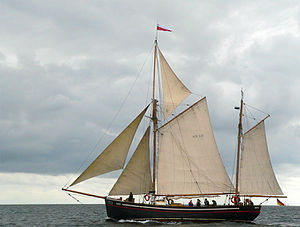
Hajkutter
Hajkutteren Hansine på Kieler Förde i 2013
Hajkutter er en dansk kuttertype, som vandt udbredelse fra omkring forrige århundrdeskifte. Det var en mindre kutter, omkring 40 brt, som blev anvendt til snurrevodsfiskeri. Den var ketchrigget, slank og velsejlende og havde efter datidens forhold en stor motor og kunne derfor selv udlægge snurrevodets lange tove. Tidligere havde man benyttet en jolle til denne opgave. Hajkutteren var derfor meget mere effektiv end sejlkutteren uden motor og fangede alle fisk i det fiskede område – heraf navnet. En anden forklaring på betegnelsen ”hajkutter” er, at en fiskekutter med motor i vindstille sejlende med hvidt skumbrus for boven mindede om et hajgab.